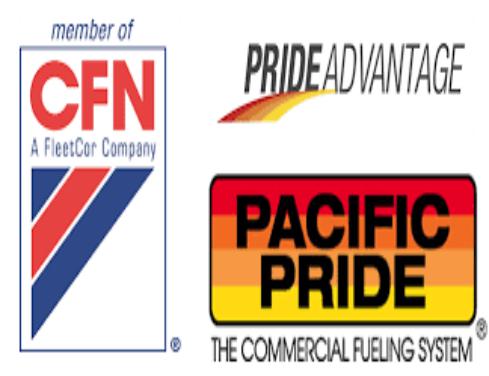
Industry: Transportation